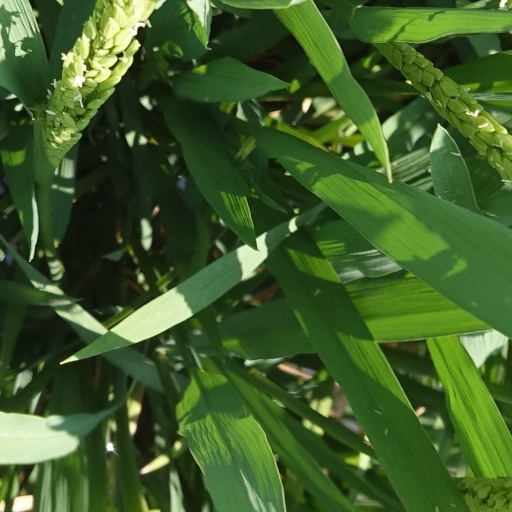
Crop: rice